Hunting in Russia

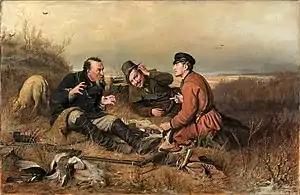
"The Hunters at Rest" by Vasily Perov. 1871.

Hunting in Russia has an old tradition in terms of indigenous people, while the original features of state and princely economy were farming and cattle-breeding. There was hunting for food as well as sport. The word "hunting" ("охота", "okhota") first appeared in the common Russian language at the end of the 15th century. Before that the word "catchings" ("ловы", "lovy") existed to designate the hunting business in general. The hunting grounds were called in turn "lovishcha" ("ловища"). In the 15th-16th centuries, foreign ambassadors were frequently invited to hunts; they also received some of the prey afterwards.